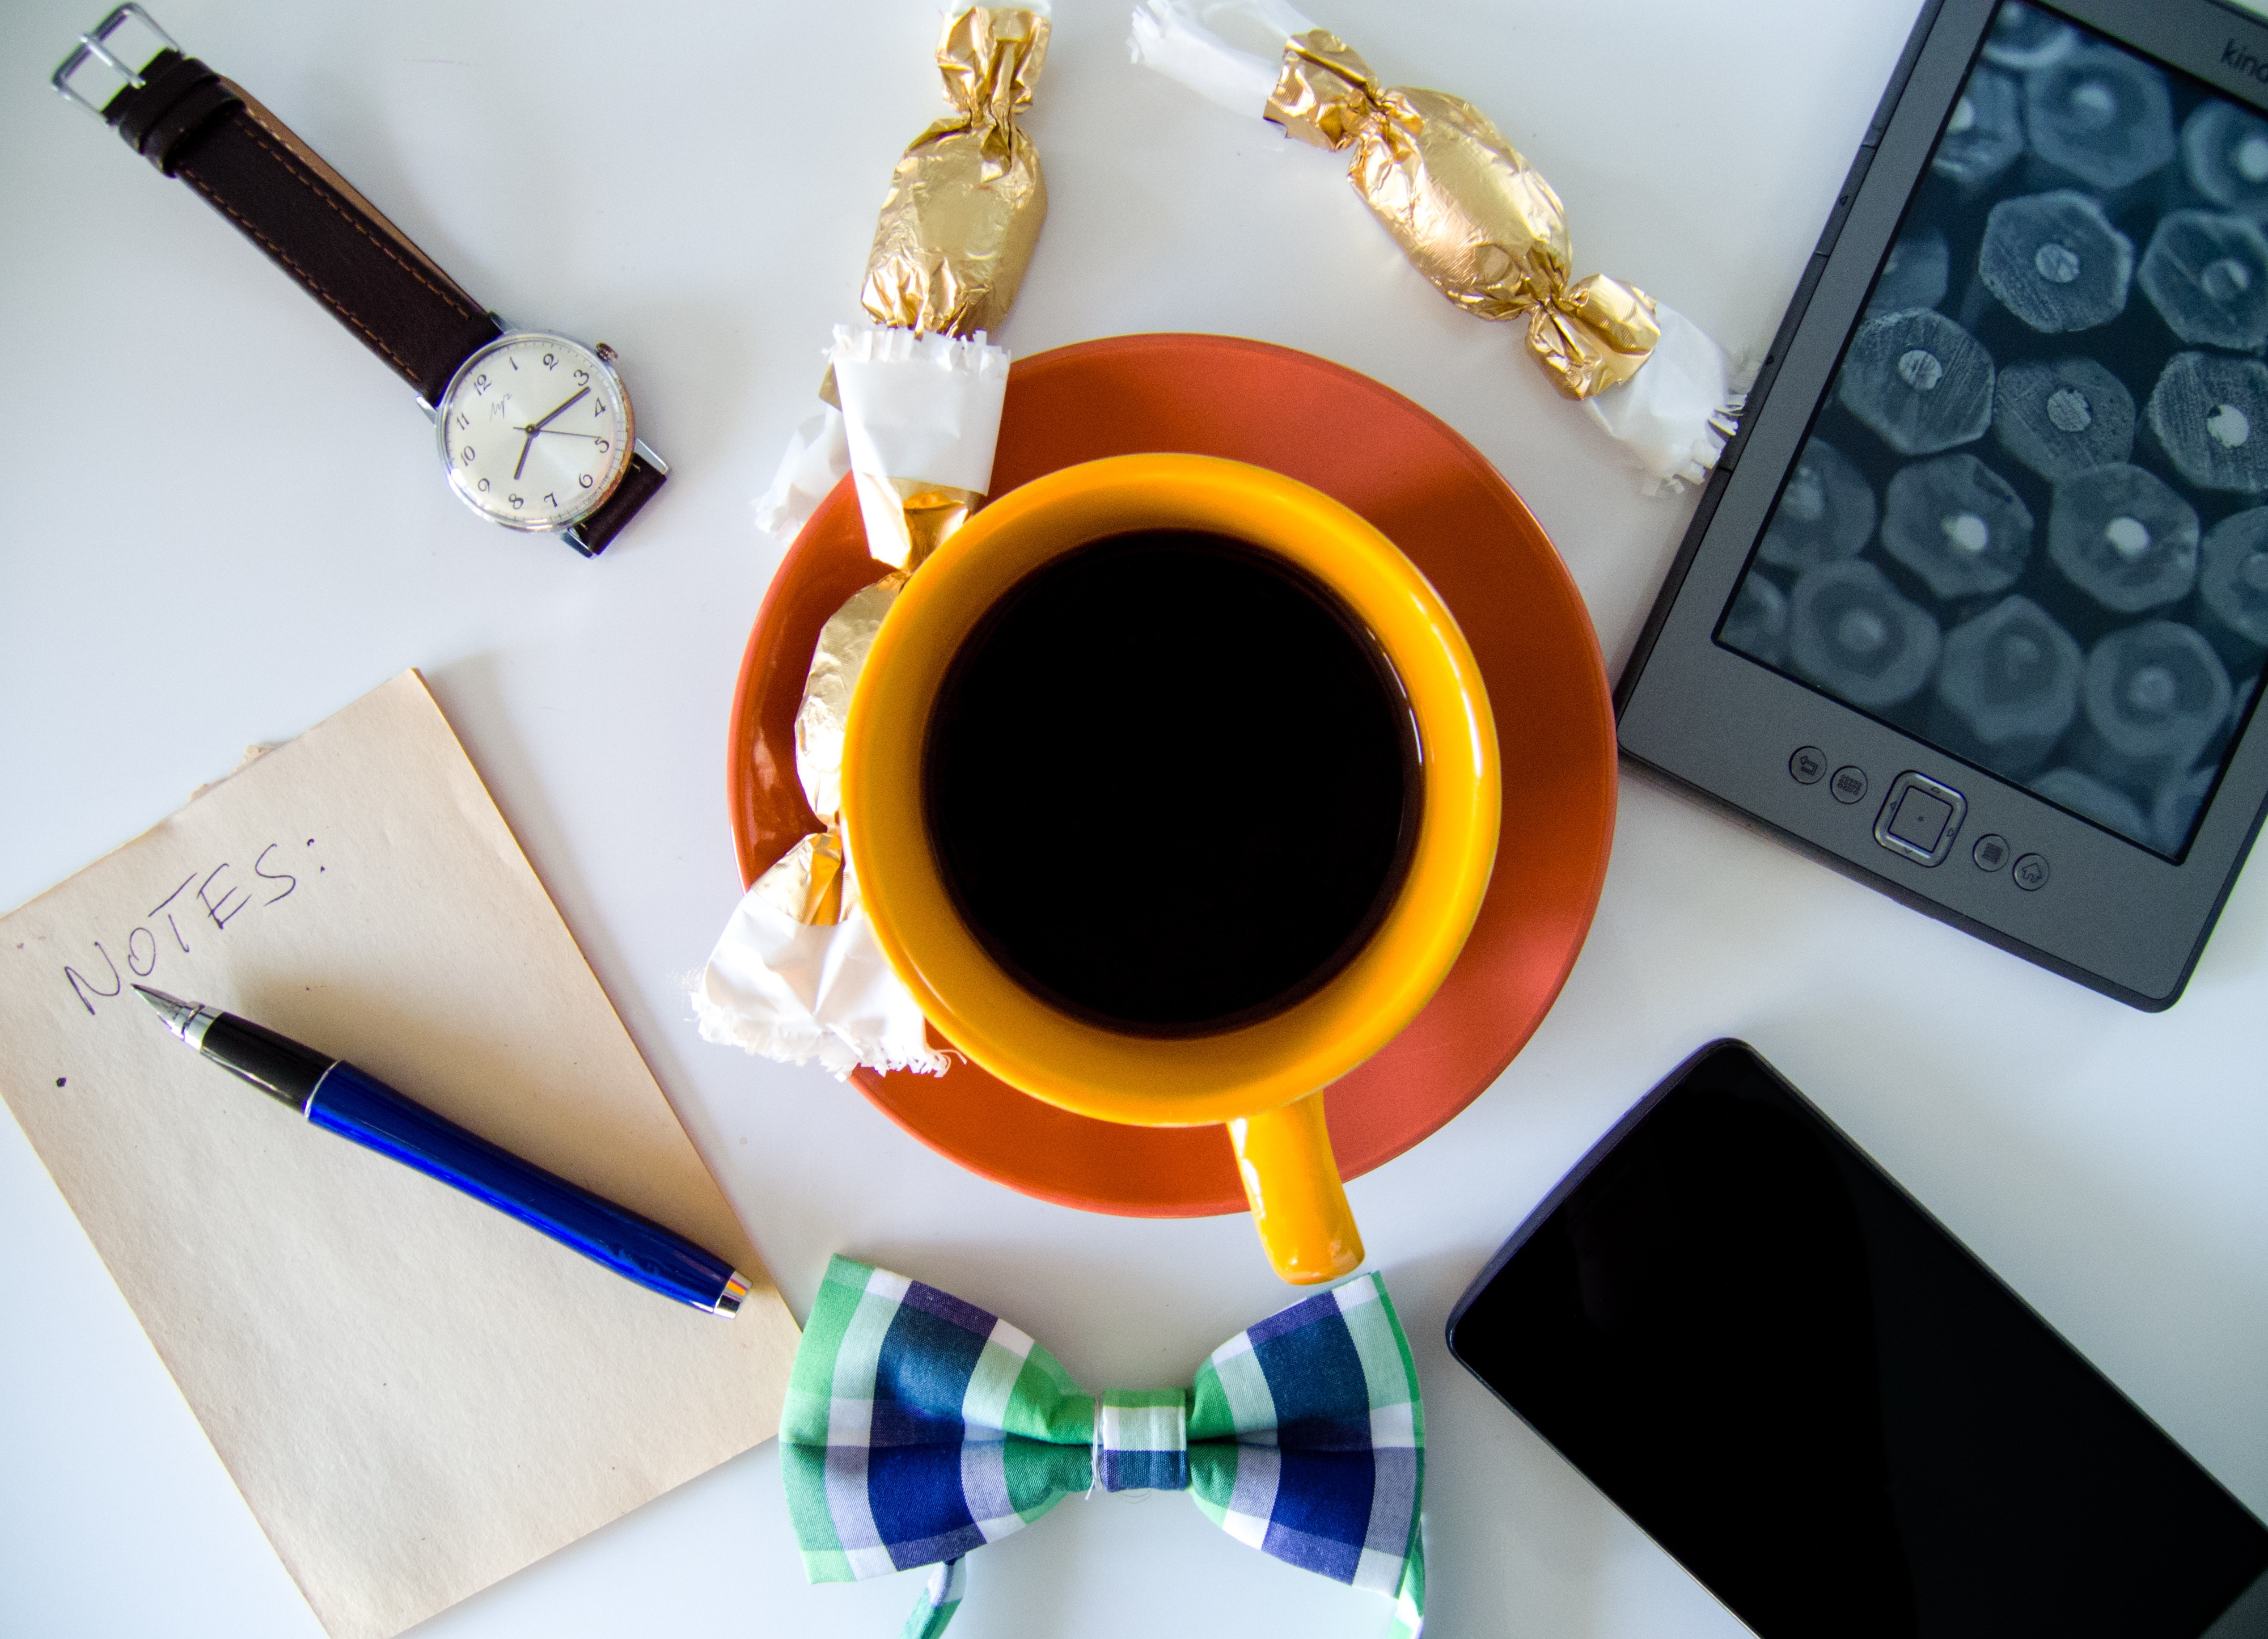
watch, work, hand, coffee, technology, morning, time, view, pen, reader, orange, phone, clean, fashion, black, colorful, yellow, still life, teacup, brand, bow tie, colors, arranged, focus, creativity, design, composition, different, candy, beautiful, view from above, notes, cell, peace of mind, sunny day, white background, dining table, the prospect of, the layout of, the order of the, the purity of the